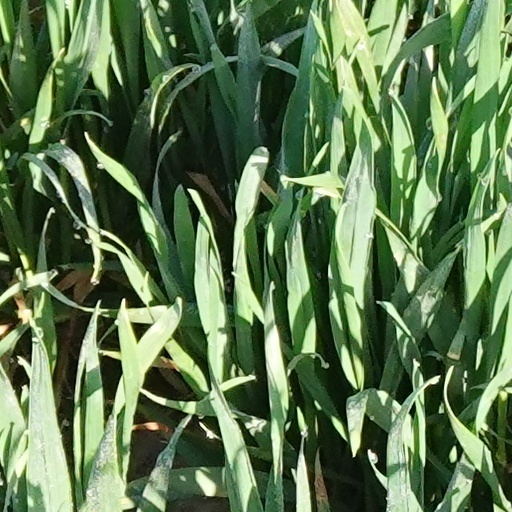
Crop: wheat